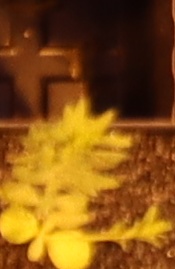
Label: Flax